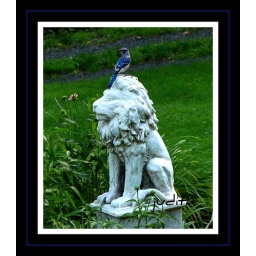
blue jay on lion statue in my side yard